Eddie Huang

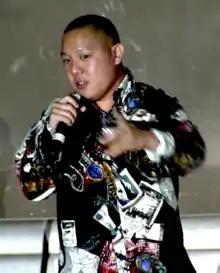
Huang in 2015

Edwyn Charles Huang (born March 1, 1982) is an American author, chef, restaurateur, food personality, producer, and former attorney. He was a co-owner of BaoHaus, a gua bao restaurant in the East Village of Lower Manhattan. Huang previously hosted "Huang's World" for Viceland. His autobiography, "", was adapted into the ABC sitcom "Fresh Off the Boat", of which he narrated the first season.